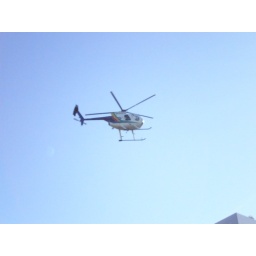
Helicopter preparing to land on roof of building on West bank of Williamette River near Steal Bridge  7-12-08 tlh